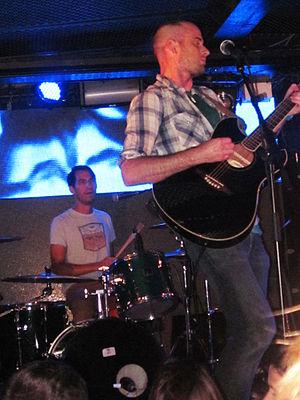
Peter Alexis Shukoff, connu sous le nom de scène Nice Peter, est un acteur américain, musicien, chanteur et personnalité sur l'internet. Il se décrit lui-même comme un comédien, « virtuose de la guitare ». Peter, en effet, compose, joue de la guitare et chante des chansons souvent satiriques, et participe à des concerts. Mais il est plus particulièrement renommé pour ses vidéos musicales et comiques sur sa chaîne dédiée de YouTube, et surtout Epic Rap Battles of History, la web-série cofondée avec Lloyd Ahlquist.